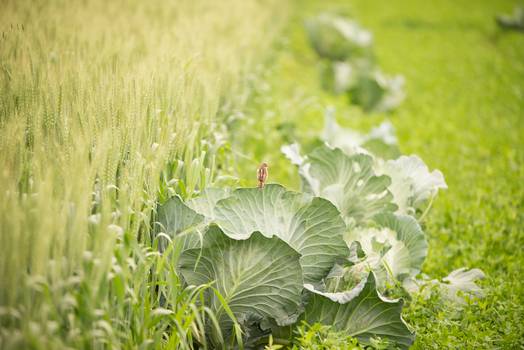
Label: No Watermark